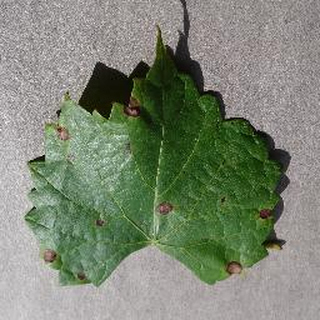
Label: grape_black_rot